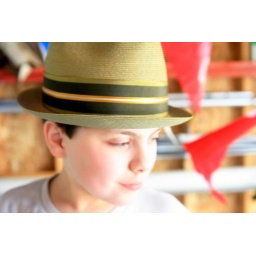
my son does look smooth in this hat